Euphorbia

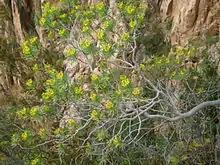
"Euphorbia" as a small tree: "Euphorbia dendroides"

Euphorbia is a large and diverse genus of flowering plants, commonly called spurge, in the family Euphorbiaceae.